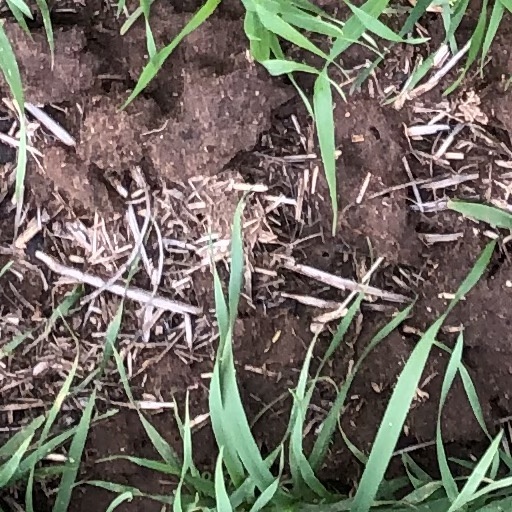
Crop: wheat